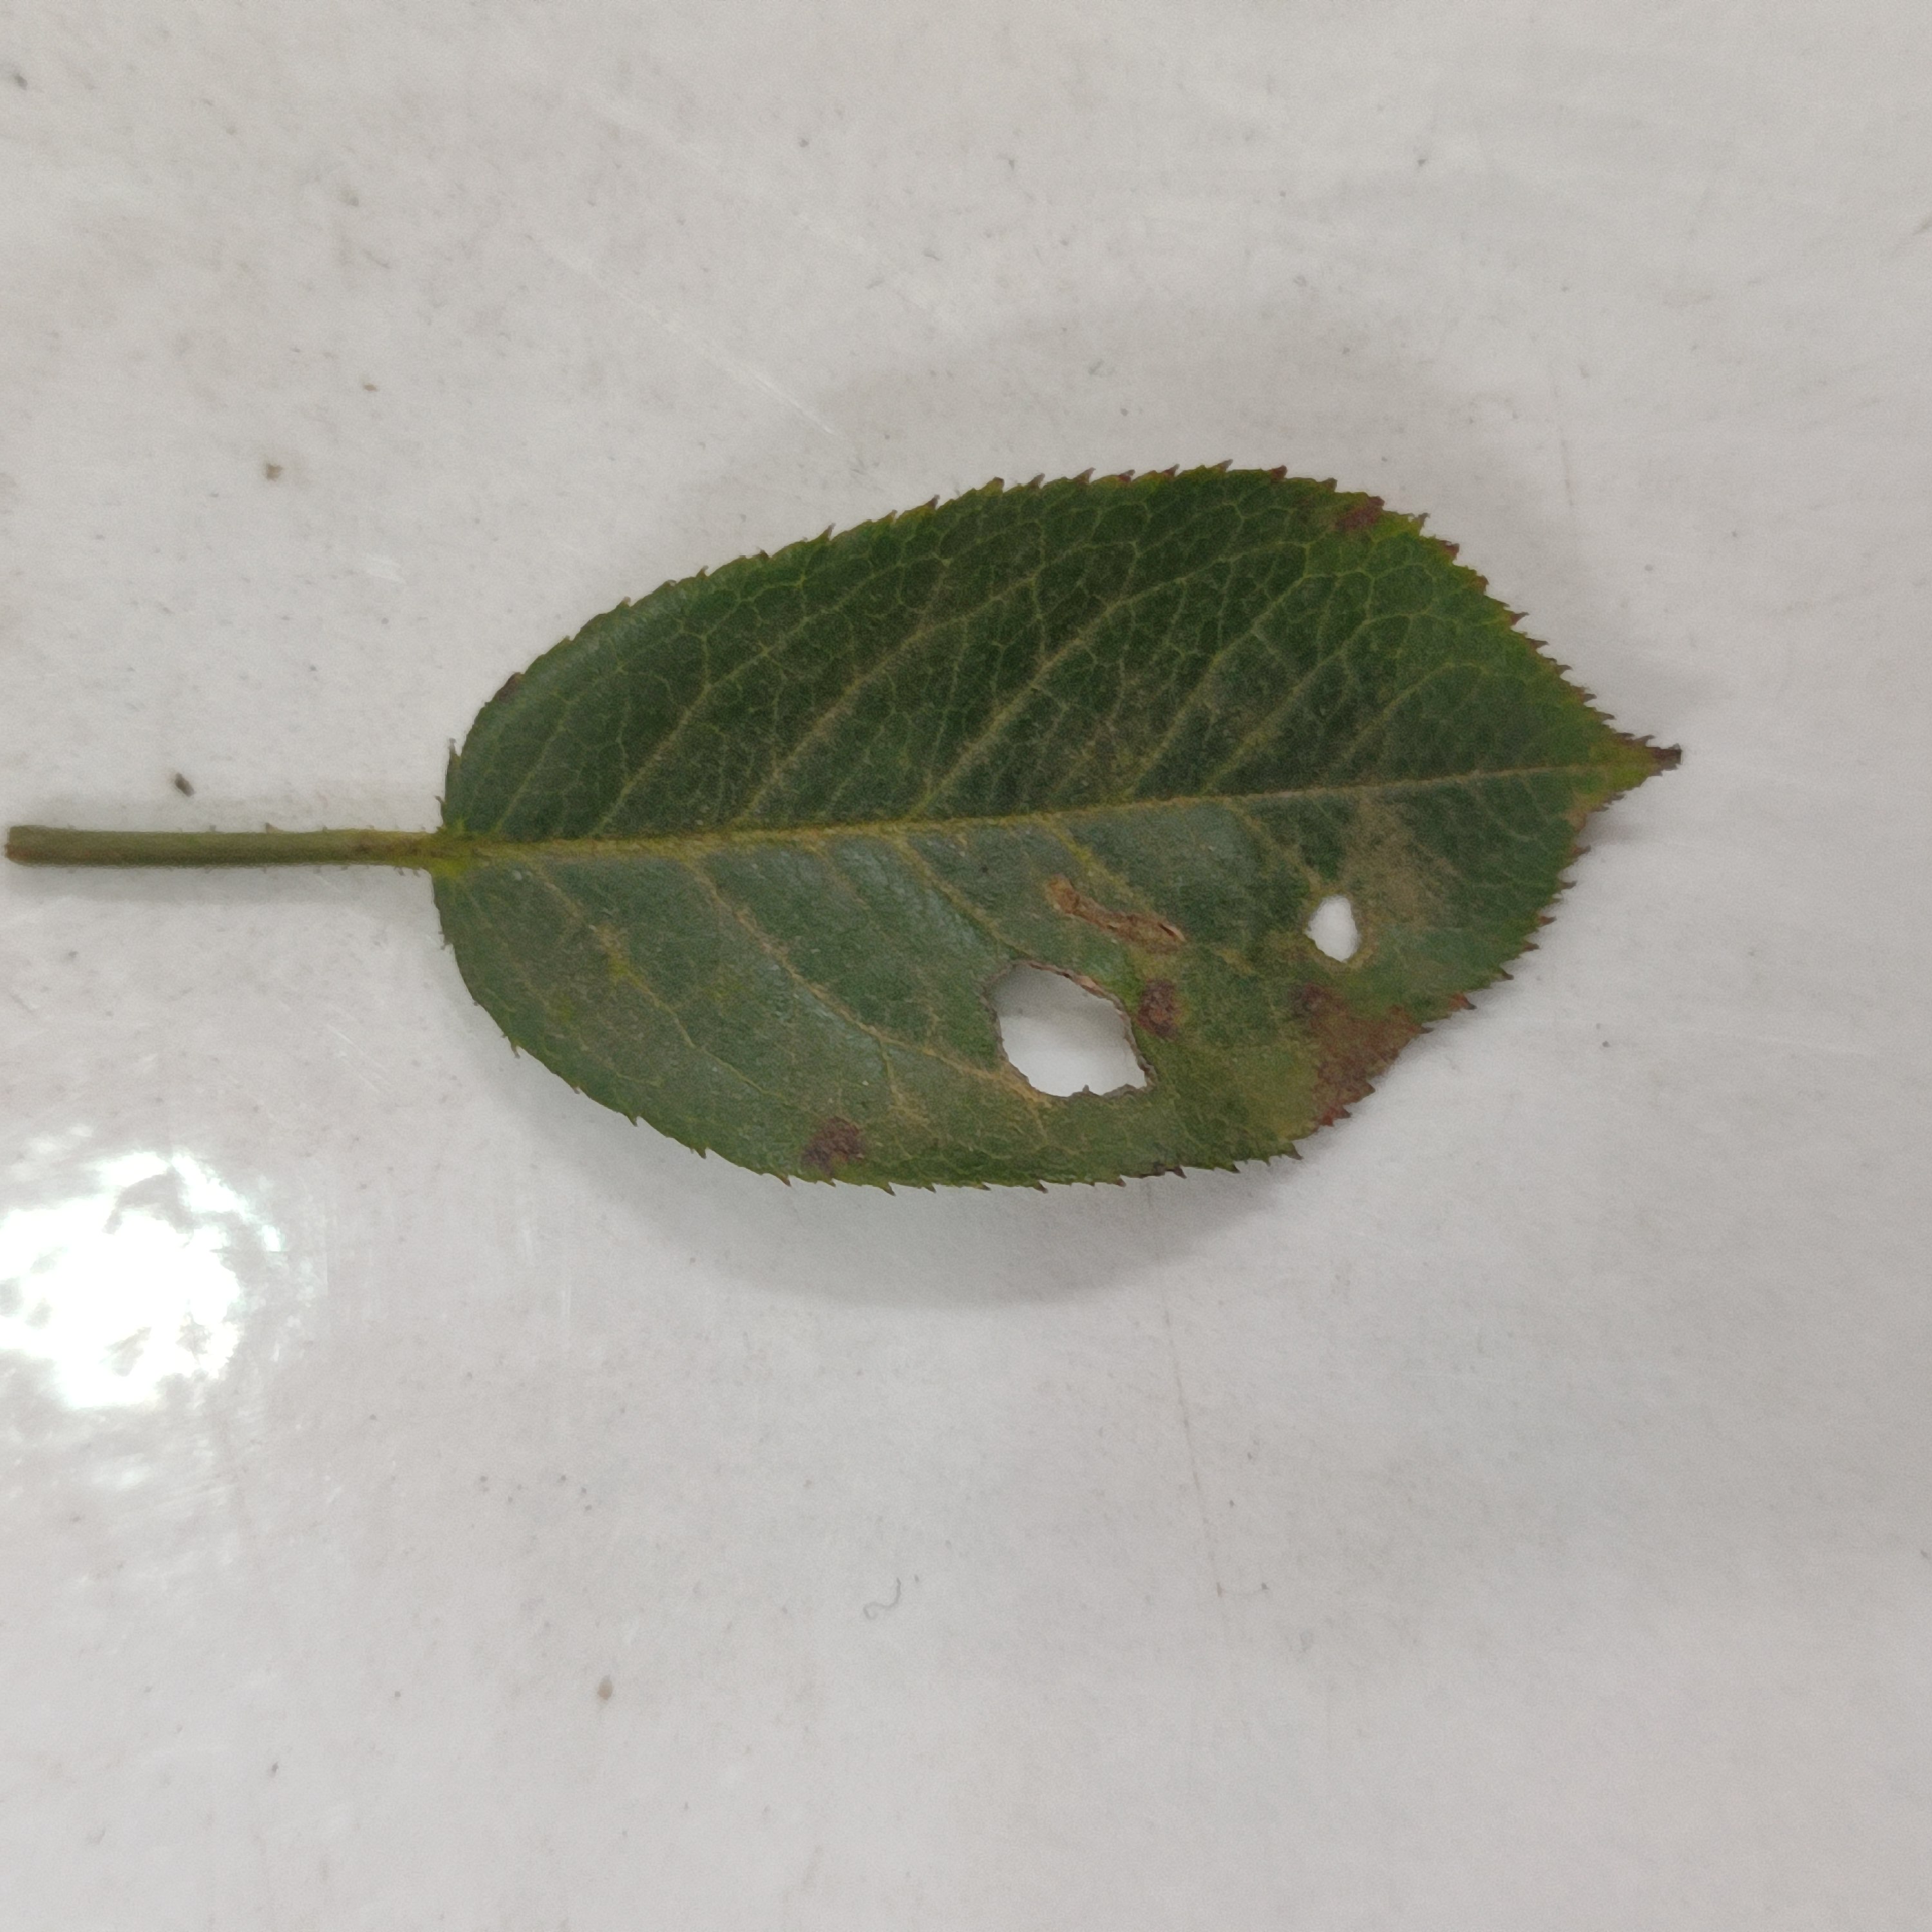
Label: Insect Hole